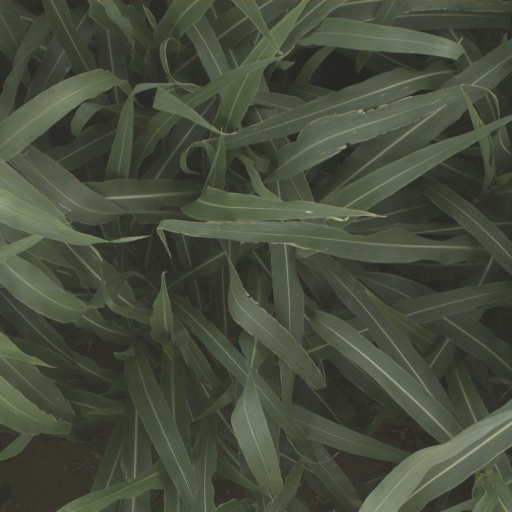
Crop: sorghum